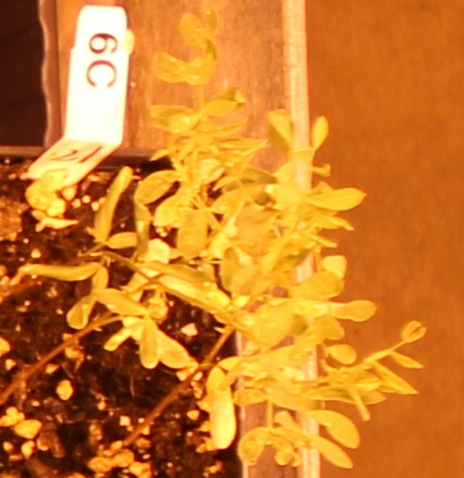
Label: Lentil